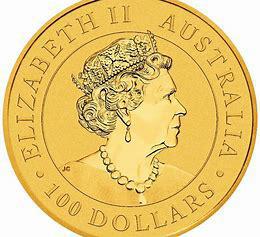
Brand: KangaROOS
Model: 100